Naokuni Nomura

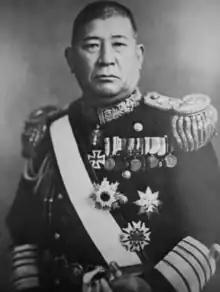
Admiral Nomura Naokuni (1944-45)

was an admiral in the Imperial Japanese Navy, and briefly served as Navy Minister in the 1940s.